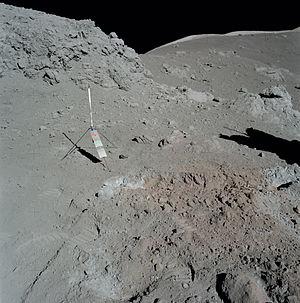
Le sol orange photographié par les astronautes de la mission Apollo 17 à la station 4 au niveau du cratère Shorty
Apollo 17 est la dernière mission du programme spatial Apollo à emmener des hommes à la surface de la Lune. Avec cette mission, l'agence spatiale américaine, la NASA, conclut le projet lancé en 1961 par le président John F. Kennedy qui avait pour objectif d'amener des hommes sur la Lune. Apollo 17 est, comme Apollo 15 et 16, une mission de type J, caractérisée par un important volet scientifique. Le module lunaire utilisé permet aux astronautes de séjourner trois jours sur la surface de la Lune ; les sorties extravéhiculaires peuvent durer jusqu'à huit heures tandis que la mobilité des astronautes est accrue grâce au rover lunaire ; le vaisseau Apollo emporte des expériences scientifiques mises en œuvre en surface mais également en orbite.
Un gnomon est un instrument astronomique qui visualise par son ombre les déplacements du Soleil sur la voûte céleste.